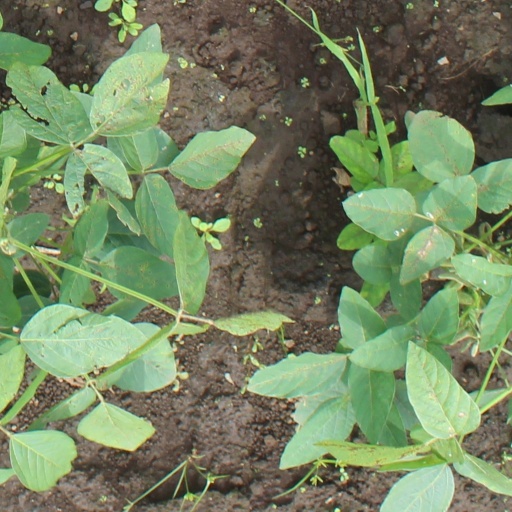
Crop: soybean